Tyrion Lannister

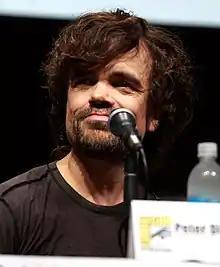
Peter Dinklage is the series's most successful cast member in terms of awards, having won 7 awards and received 37 additional nominations

Seasons 1 and 2 (2011–12) follow the events of "A Game of Thrones" and "A Clash of Kings", respectively. The plot of "A Storm of Swords" was split into seasons 3 and 4 (2013–14). Both season 5 and season 6 adapt material from "A Feast for Crows" and "A Dance with Dragons", novels whose plots run concurrently and each contain different characters. Though the HBO series has alternately extended, abbreviated, conflated and diverged from the novels' plot lines, Tyrion's character and story arc have remained mostly consistent with Martin's writing.